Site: brandenburg
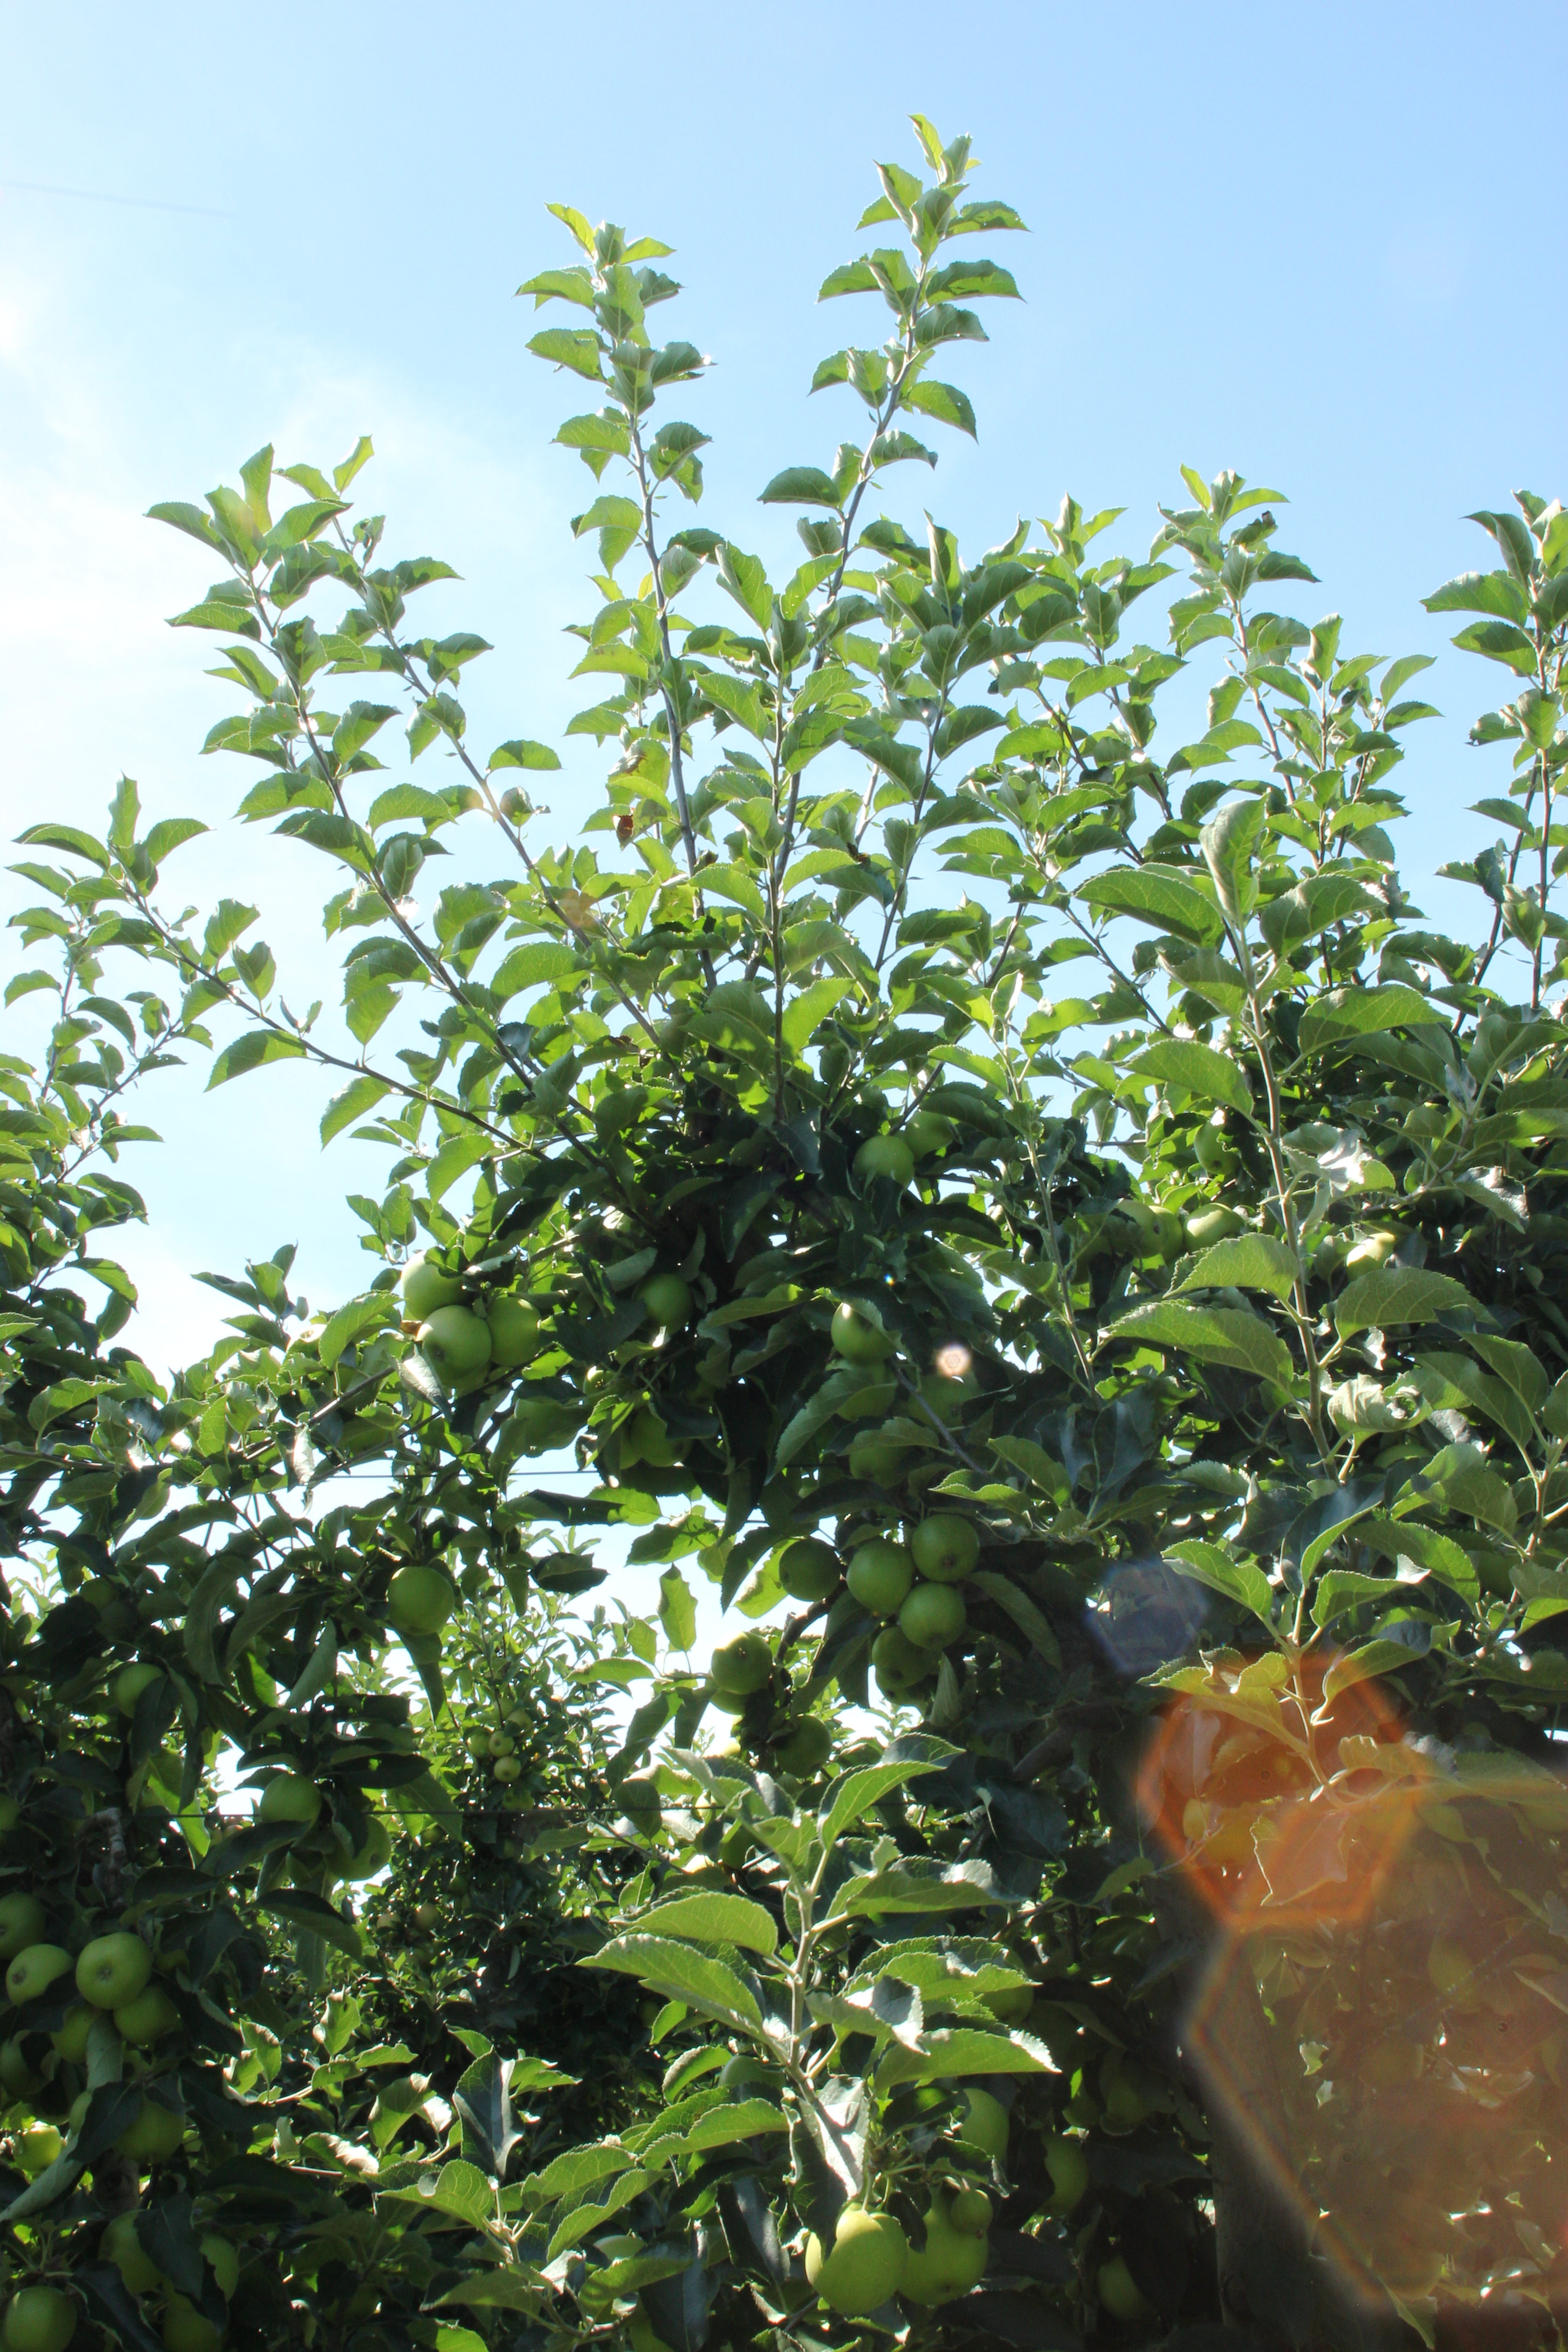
Growth stage (BBCH 77): Development of fruit